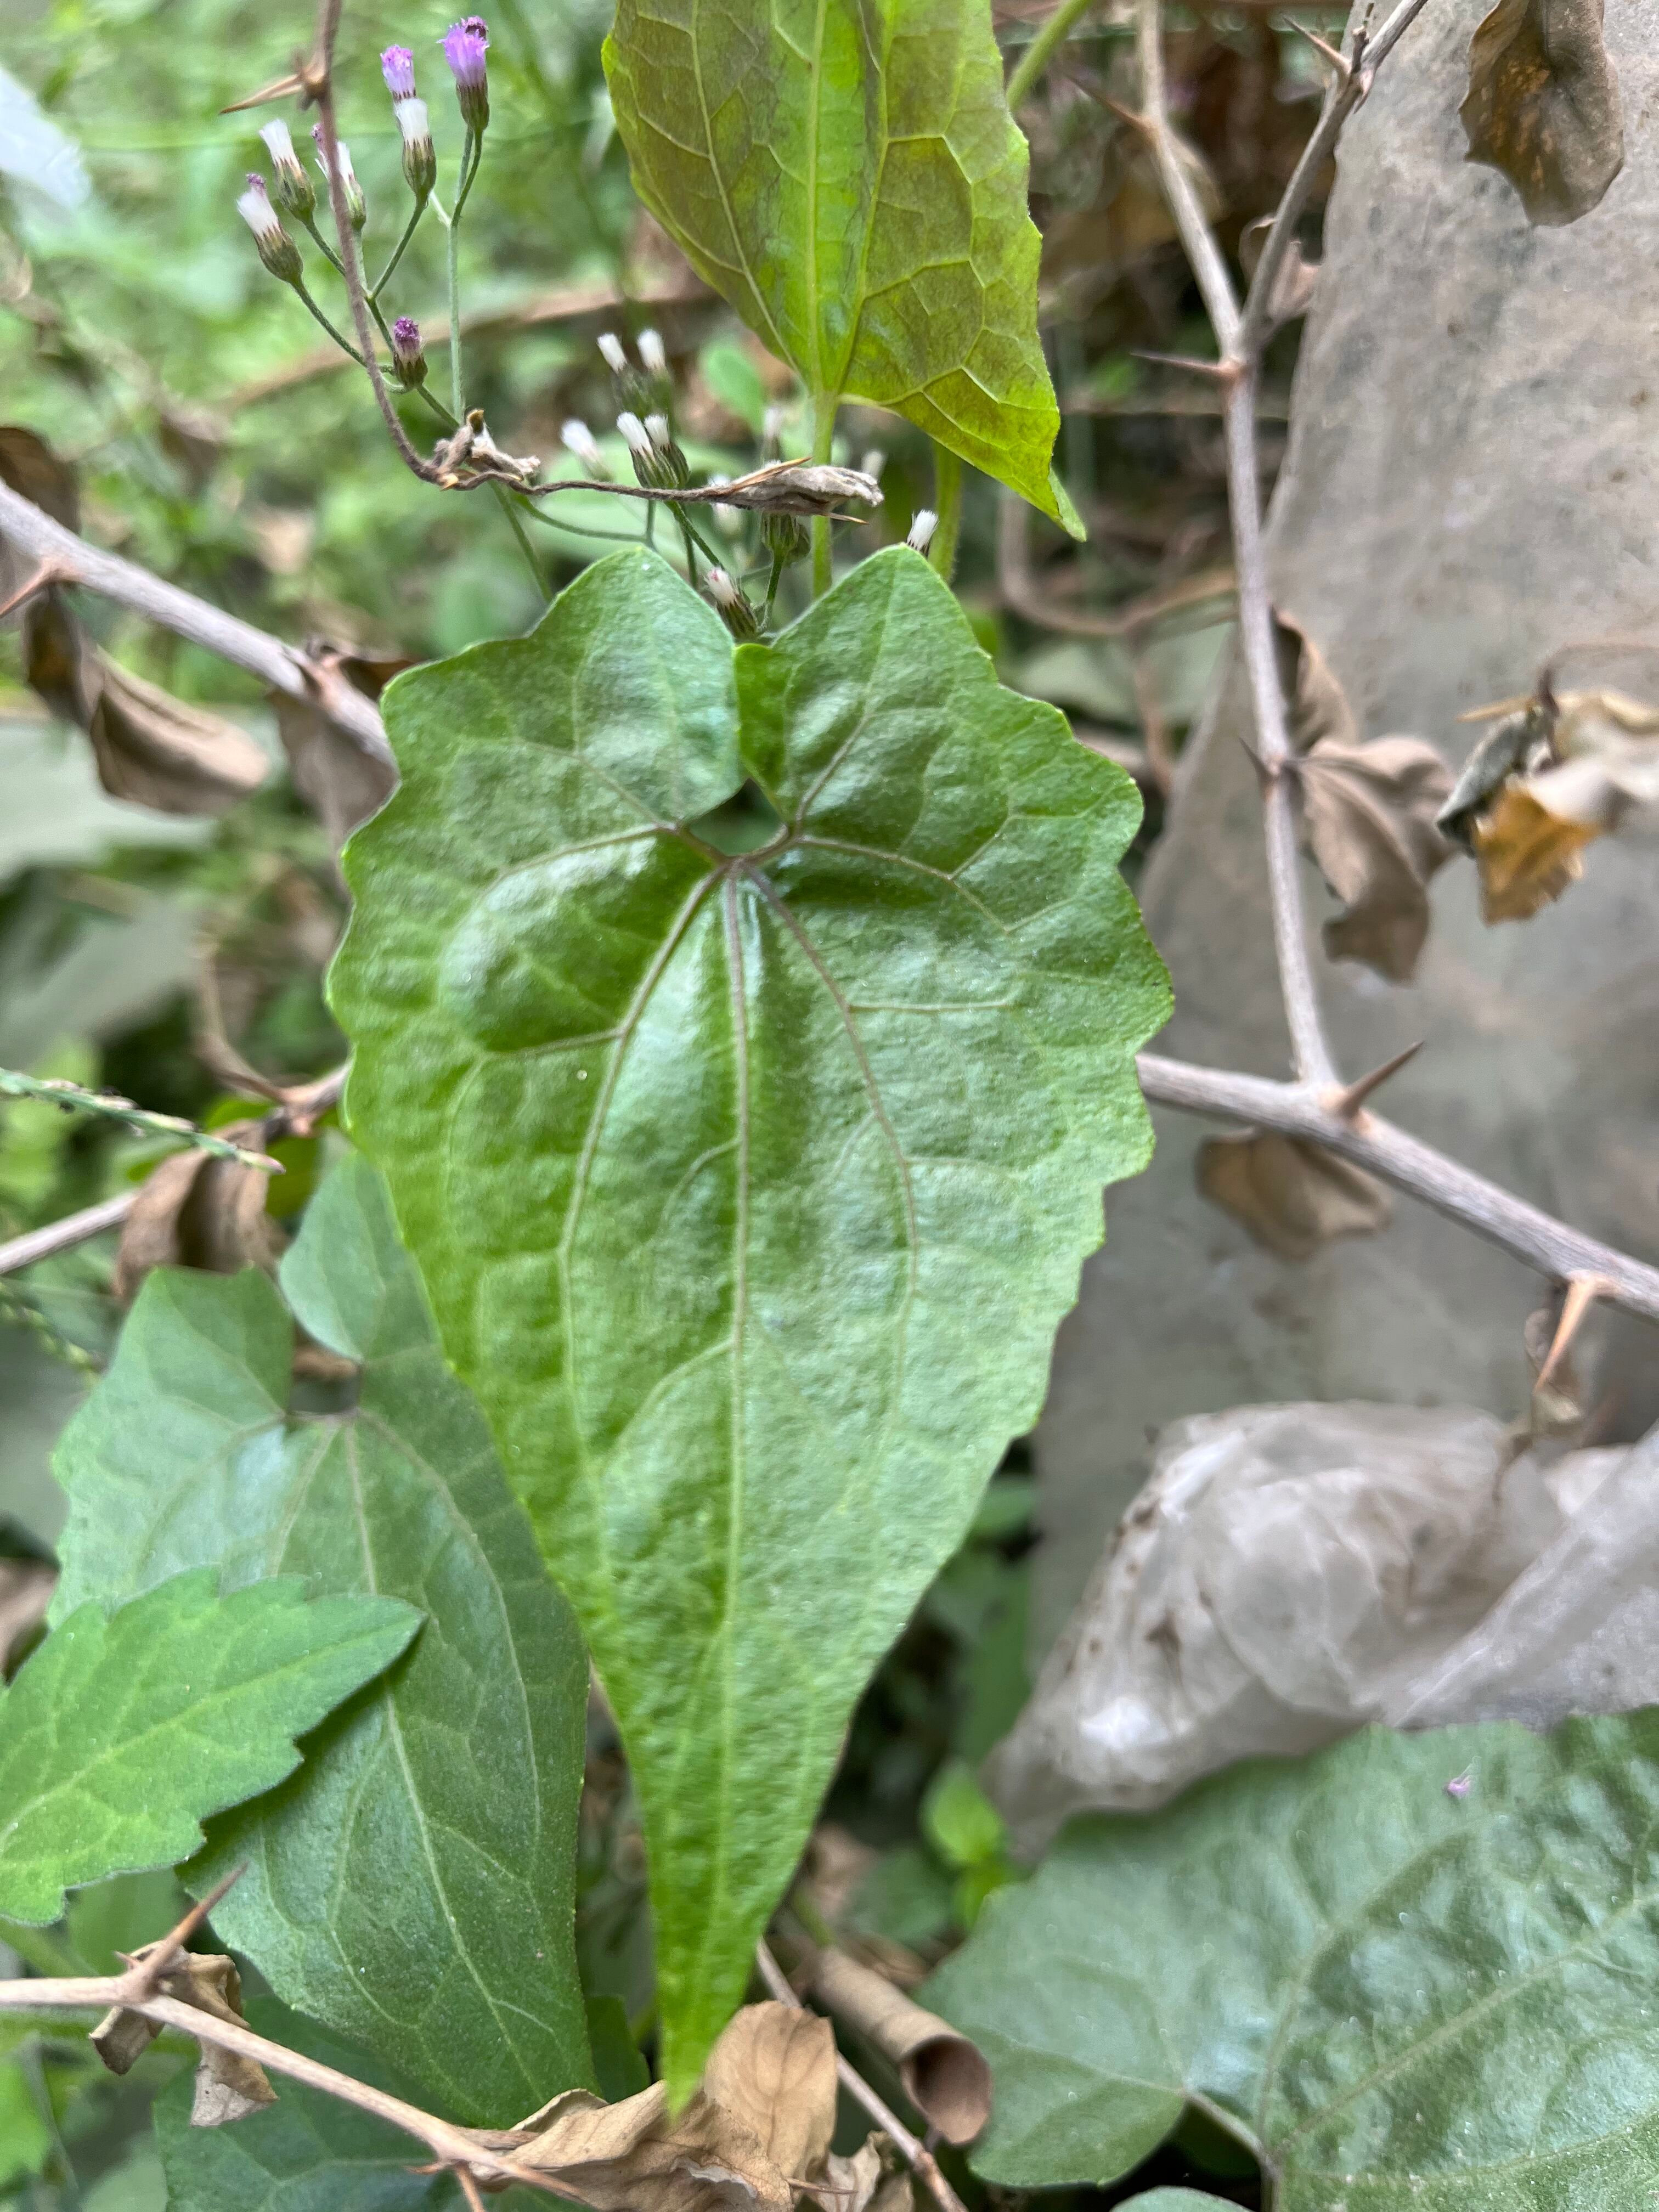
Plant species: mikania-micrantha